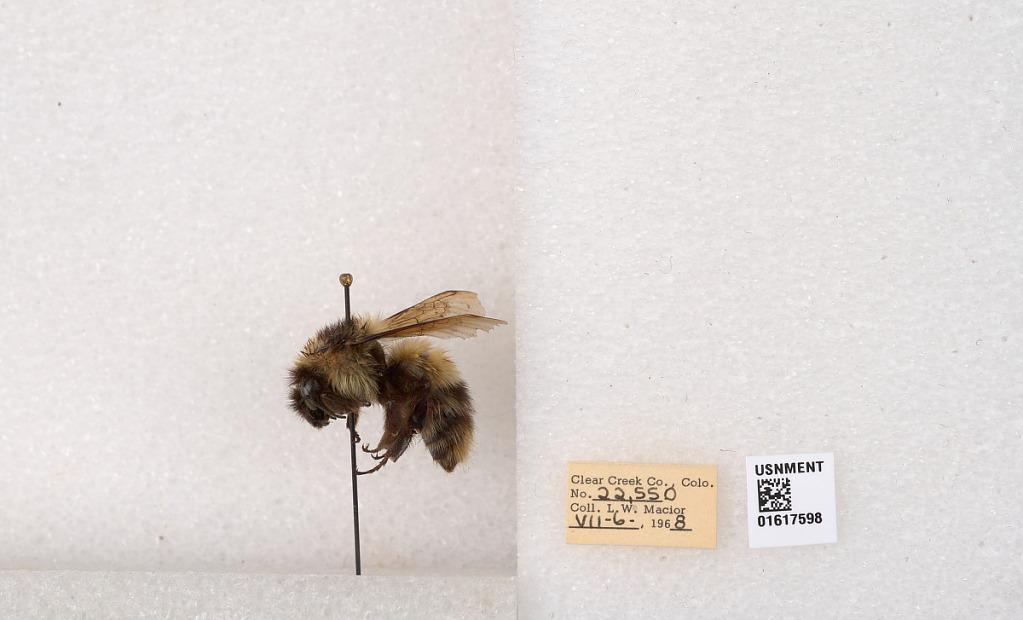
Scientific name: Bombus kirbyellus
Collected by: L. Macior
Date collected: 1968-7-6
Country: United States
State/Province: Colorado
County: Clear Creek
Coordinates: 39.6891, -105.644